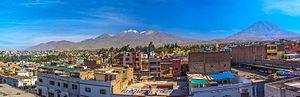
Le Nevado Chachani est, avec 6 057 m d’altitude, le plus haut des volcans de la région d'Arequipa dans le Sud du Pérou. Nommé localement El Chachani il est situé à 22 km du centre ville d'Arequipa. C’est un stratovolcan qui fait partie de la zone volcanique centrale des Andes.